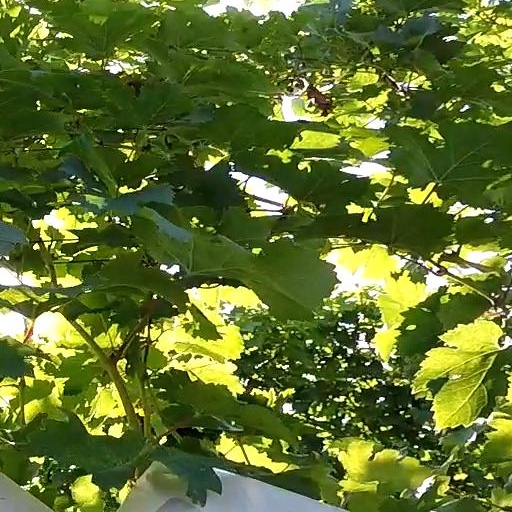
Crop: grape